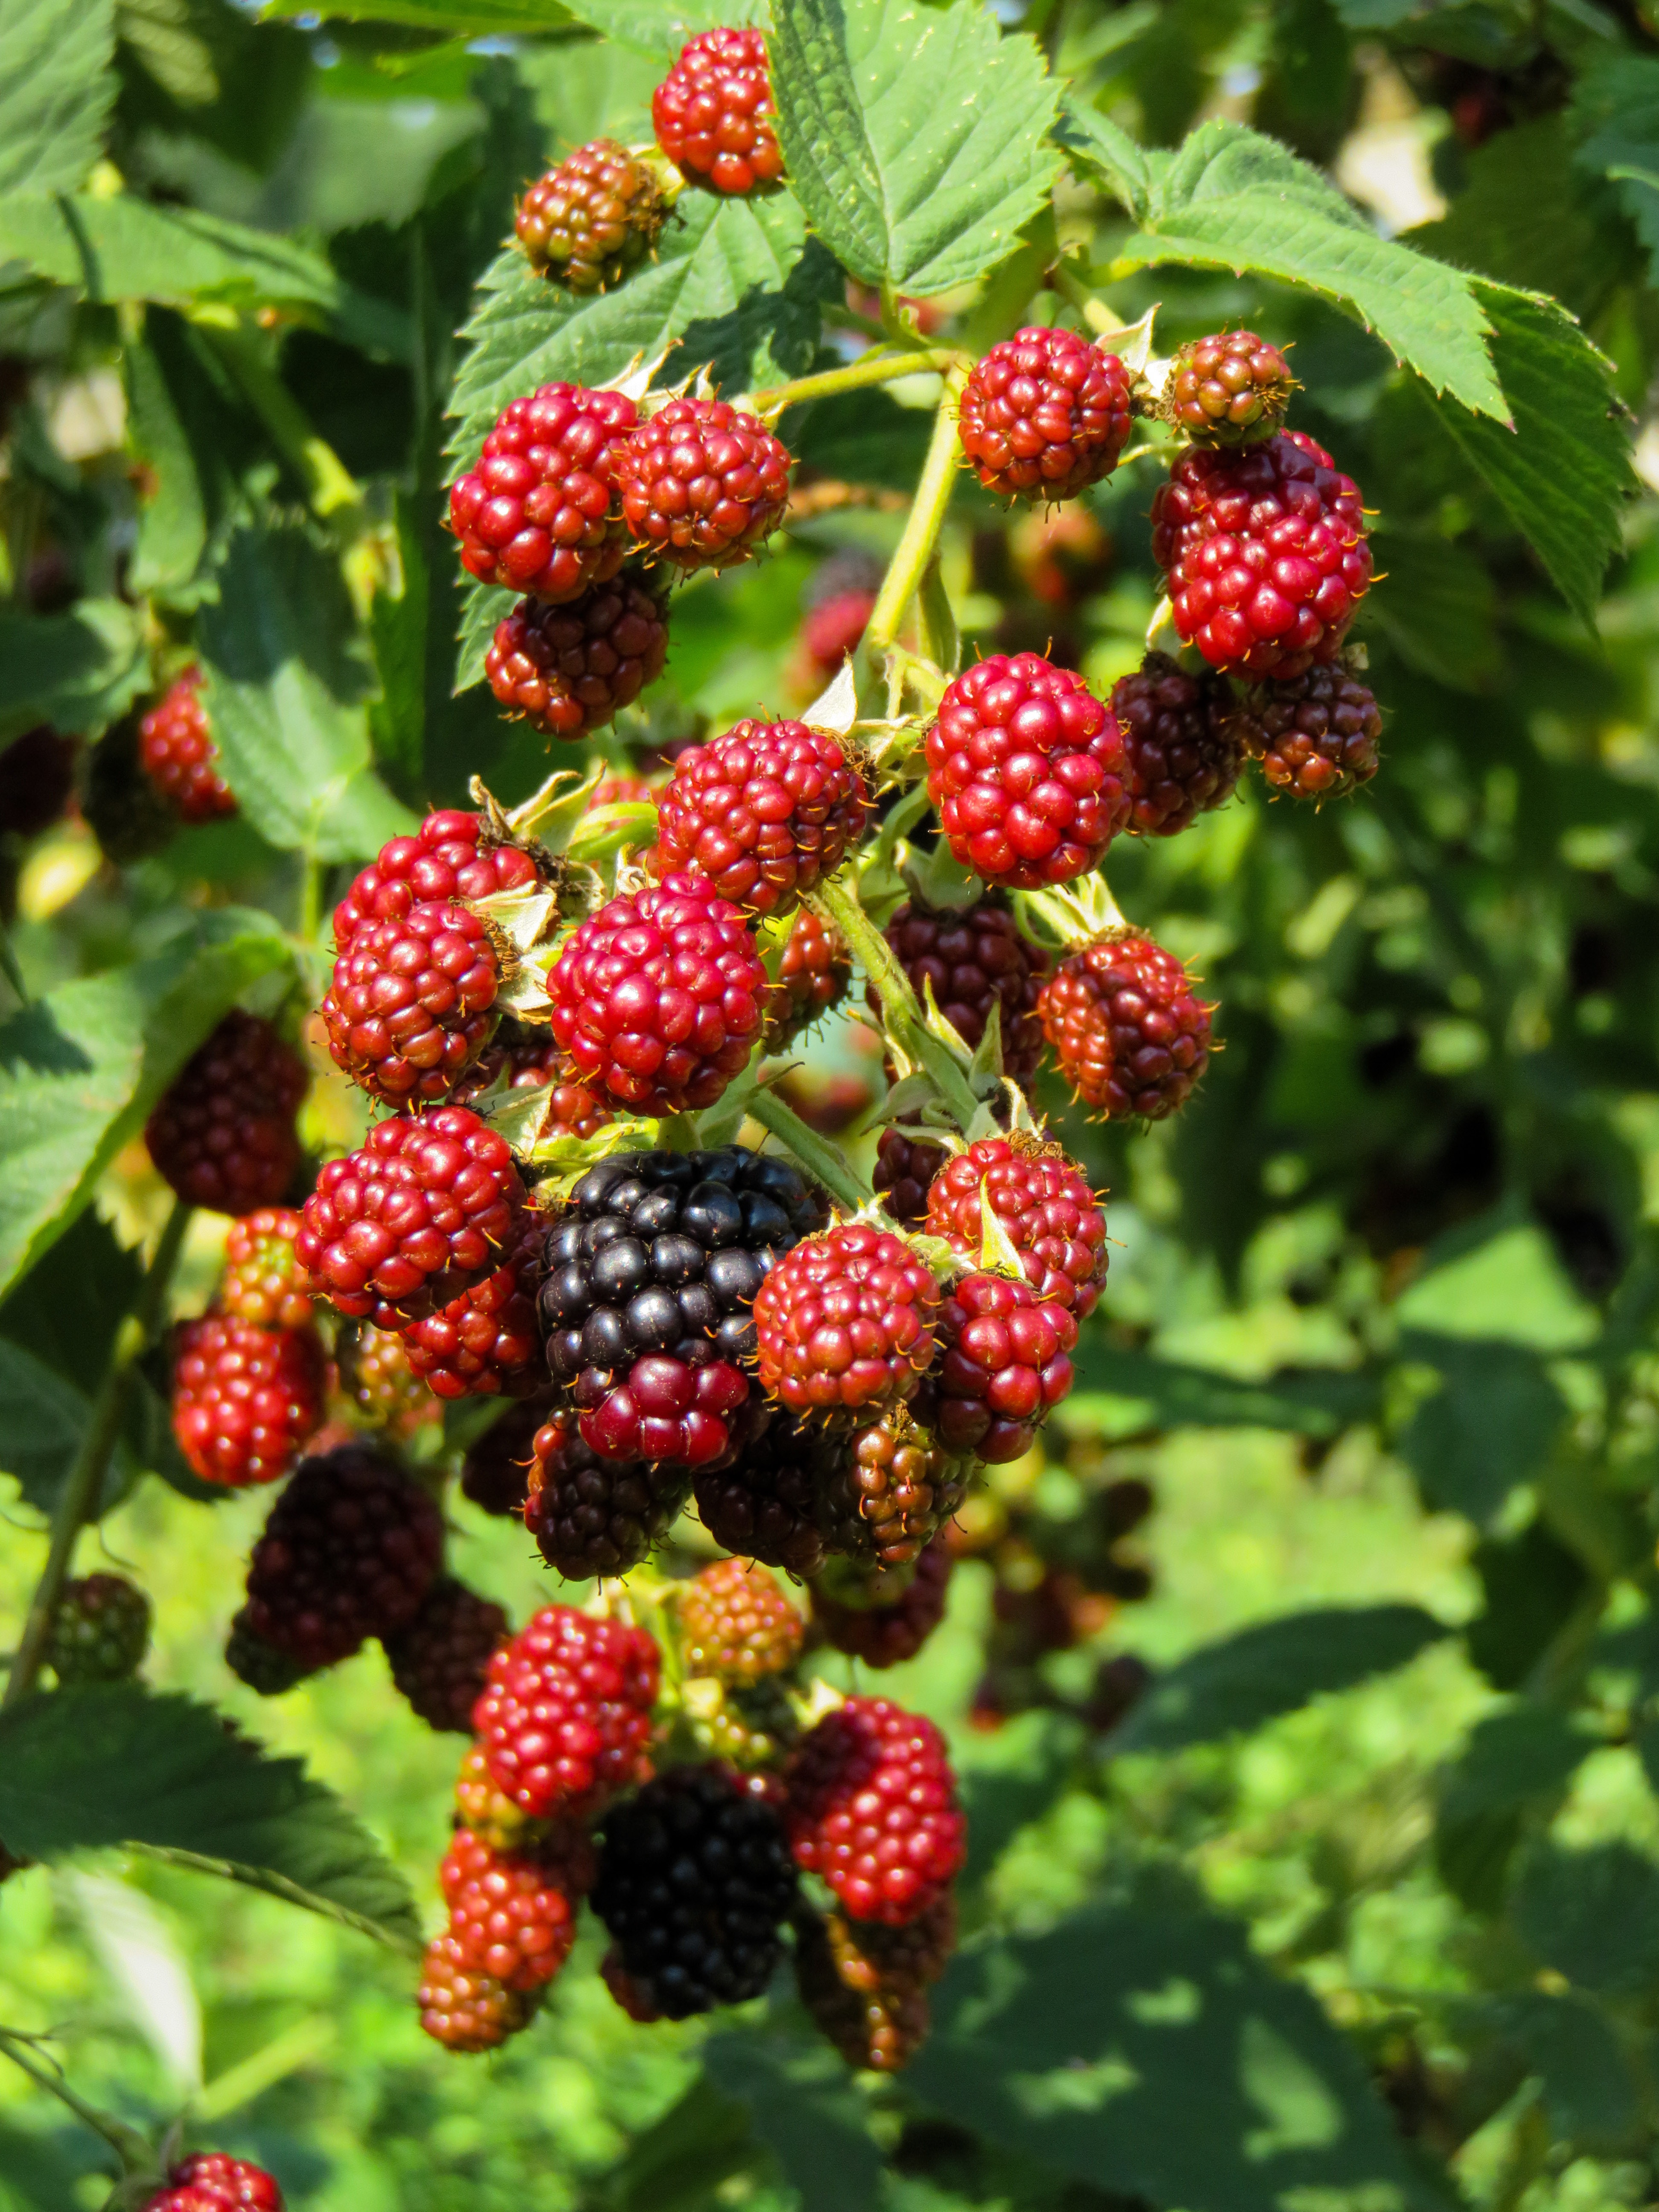
plant, fruit, berry, flower, food, produce, evergreen, garden, delicious, blackberry, berries, shrub, raspberries, fruits, viburnum, bramble, rowan, mulberry, sorbus, flowering plant, land plant, chinese hawthorn, schisandra, boysenberry, loganberry, wine raspberry, red mulberry, tayberry